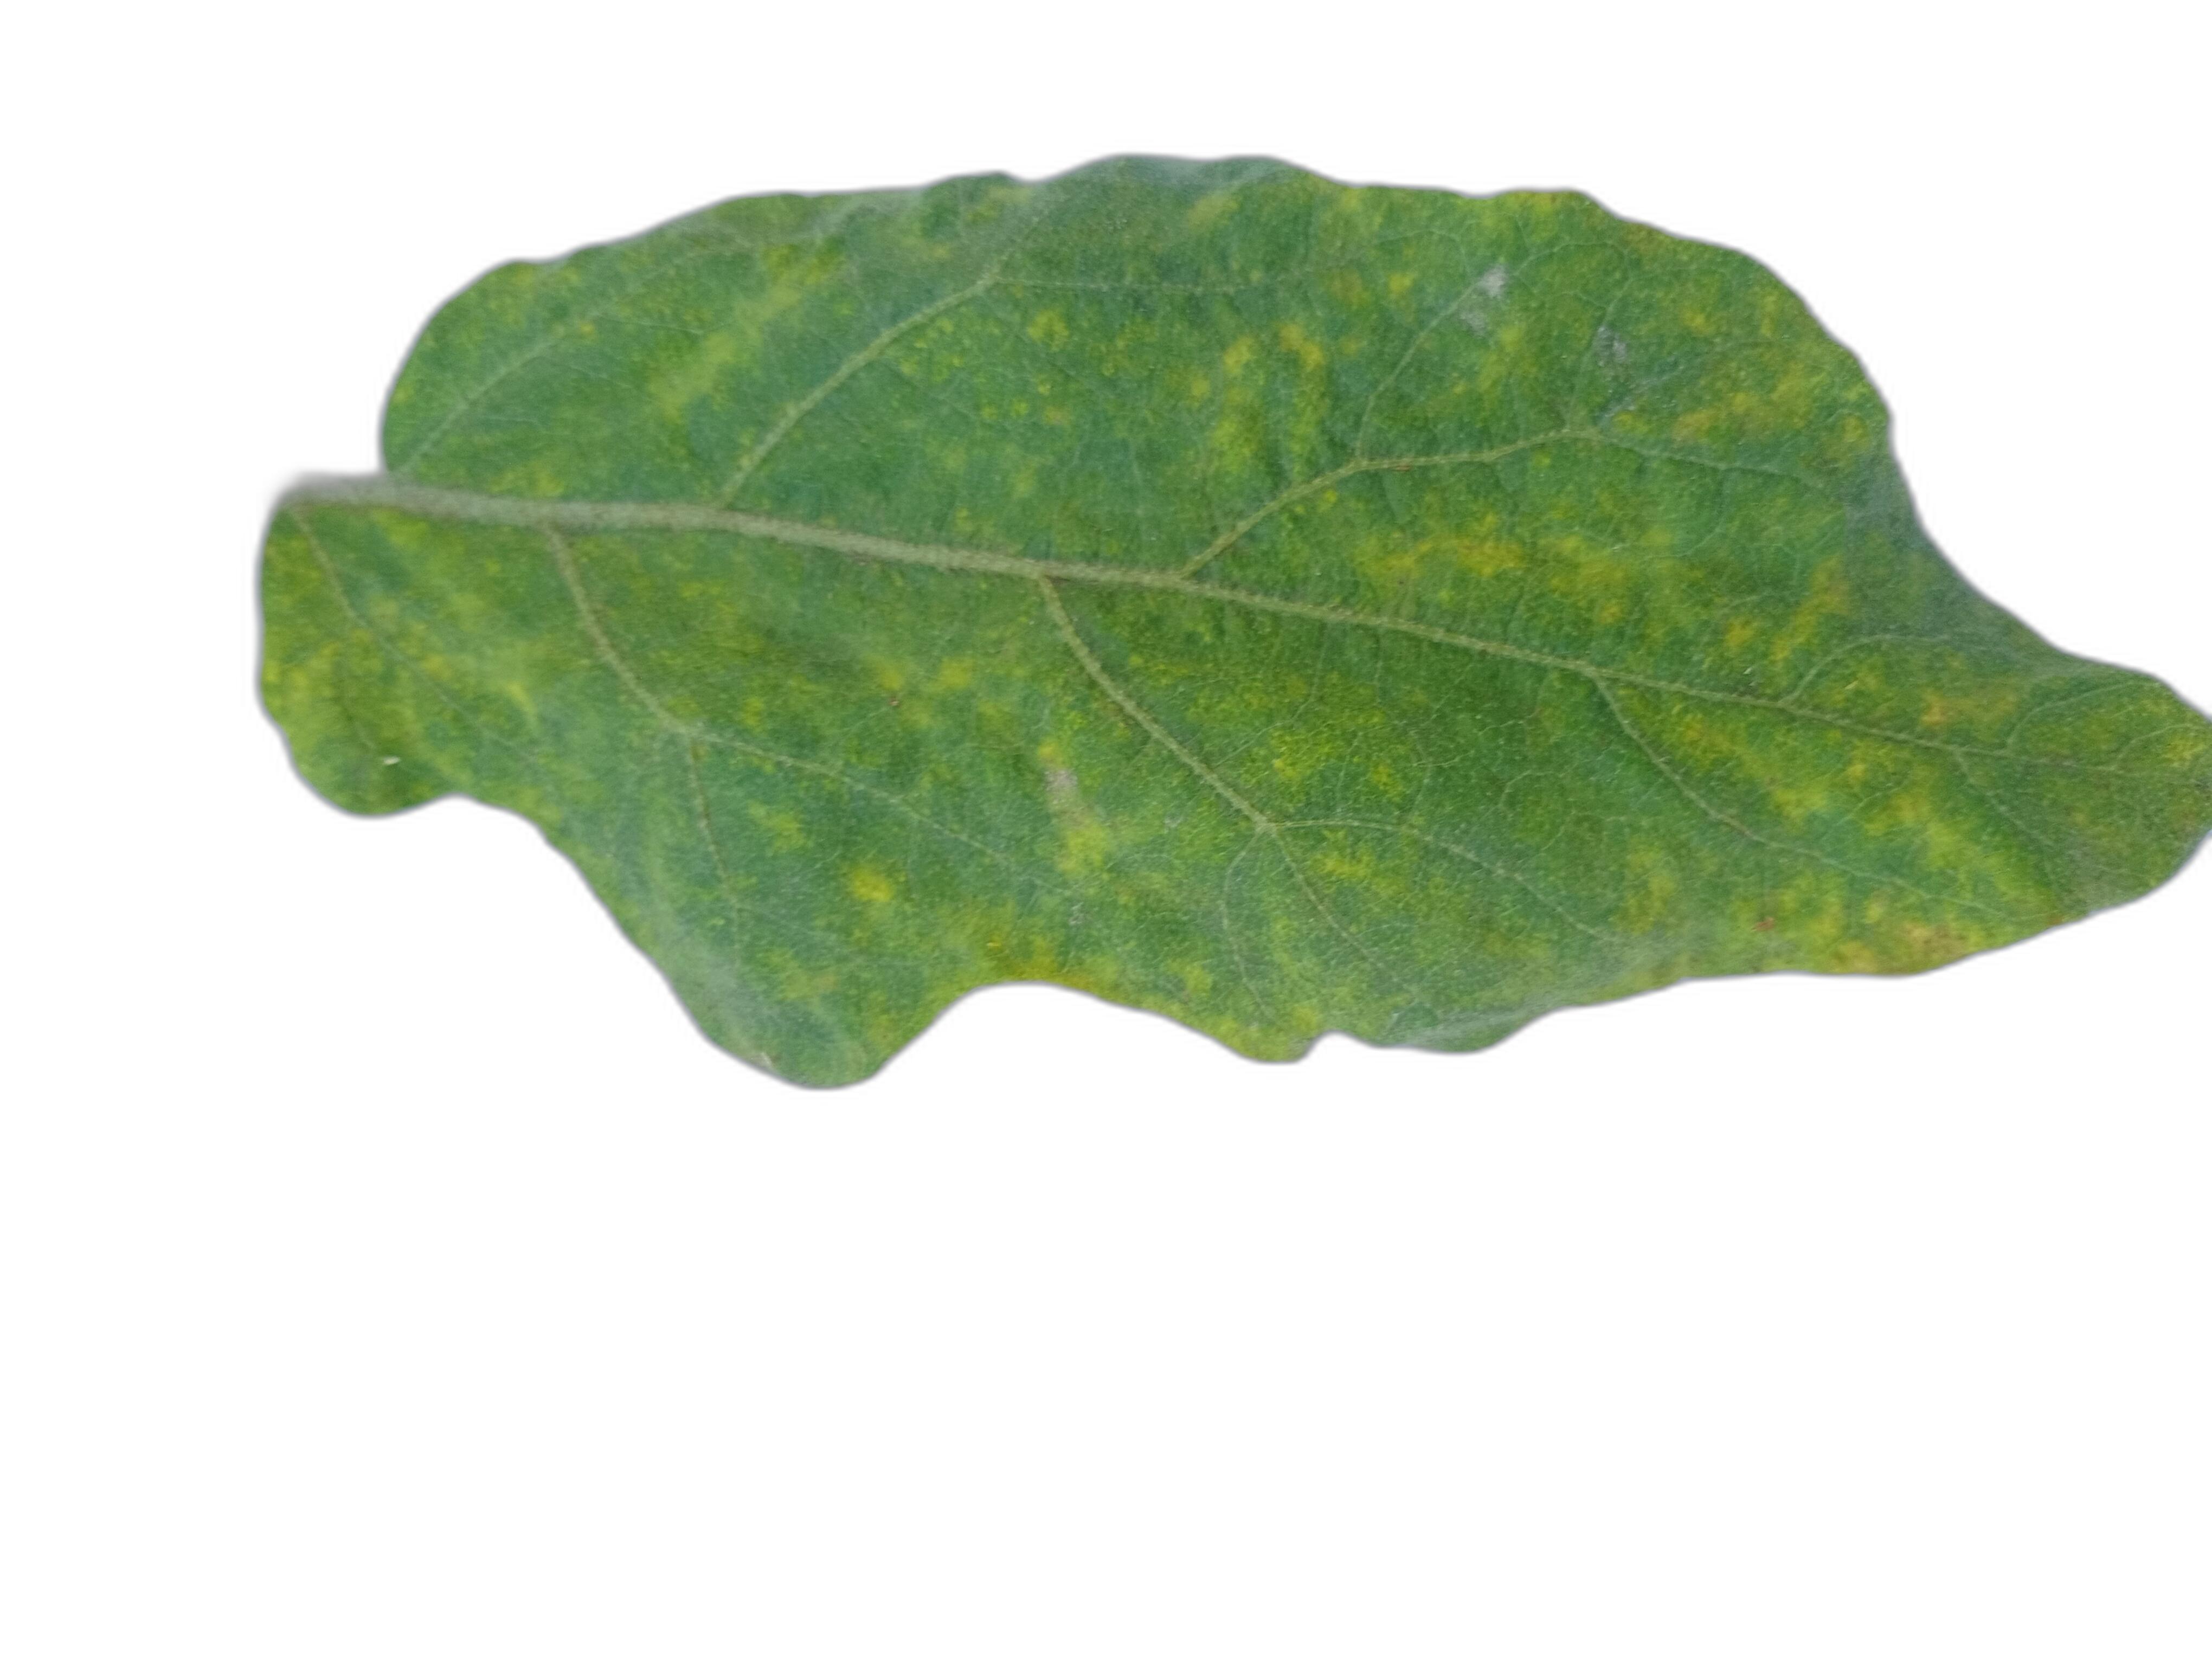
Label: Mosaic Virus Disease